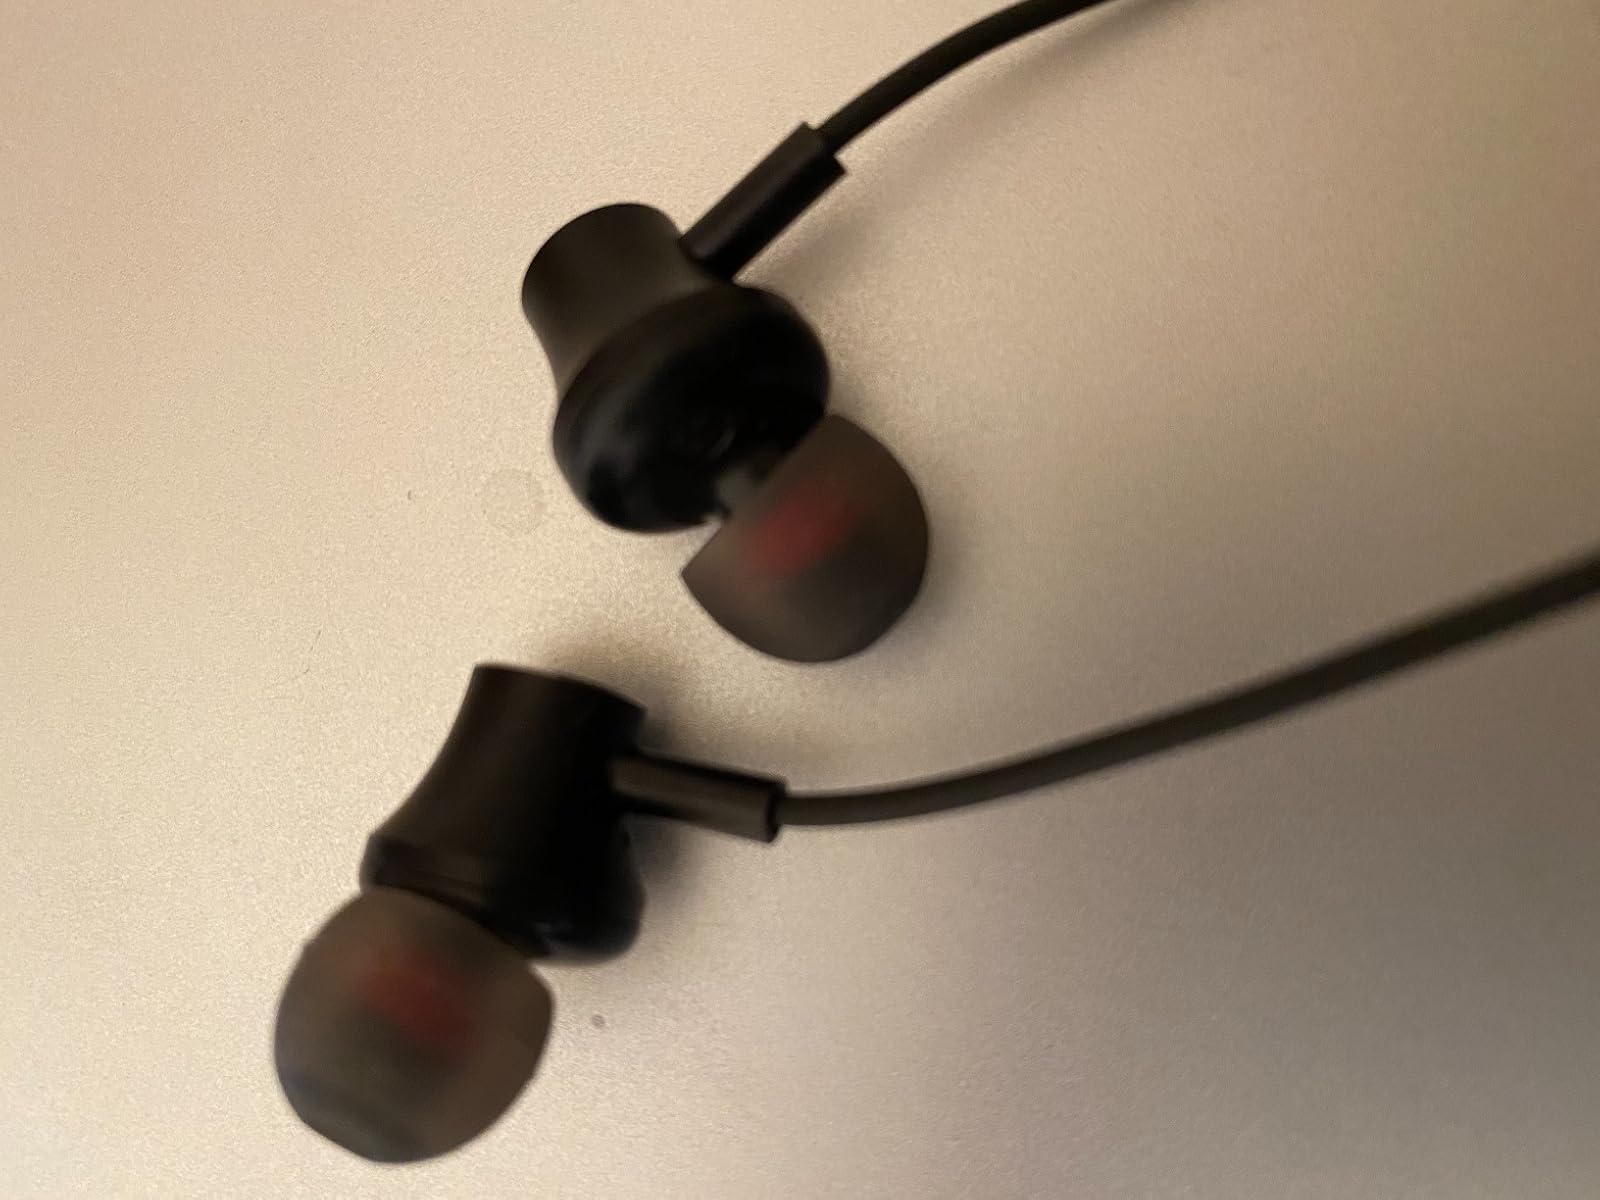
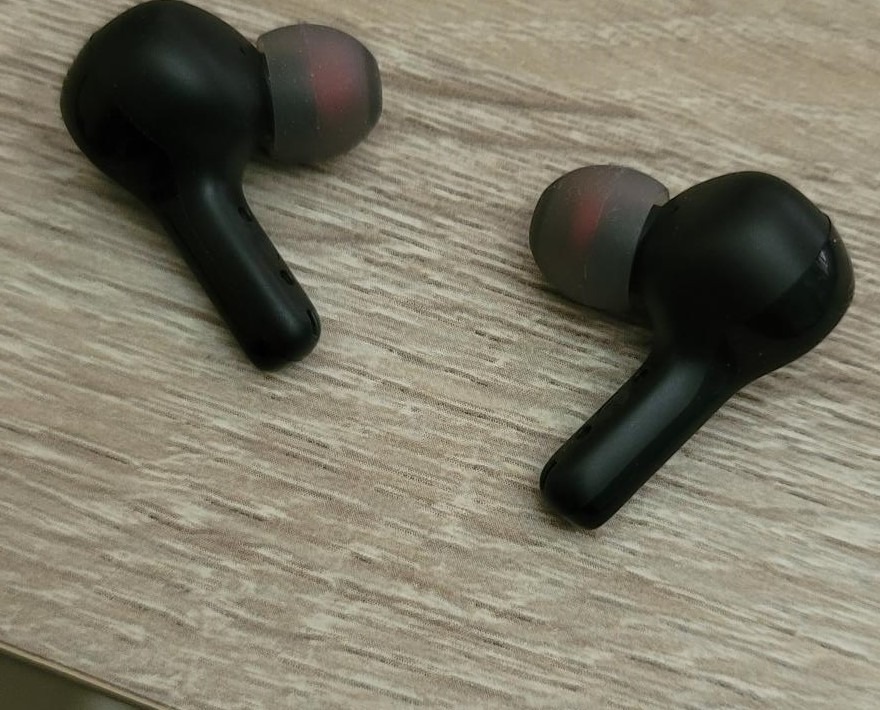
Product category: earbuds
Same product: no